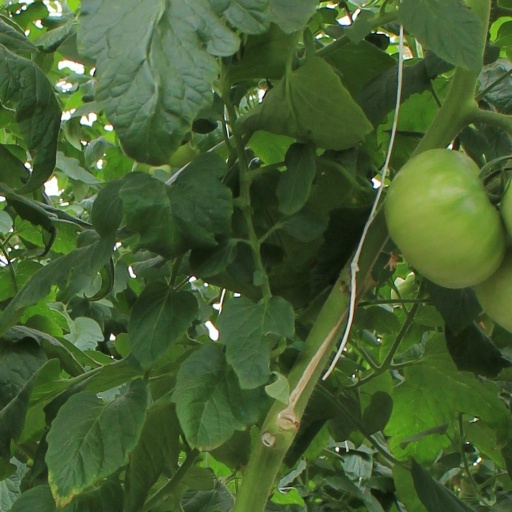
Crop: tomato